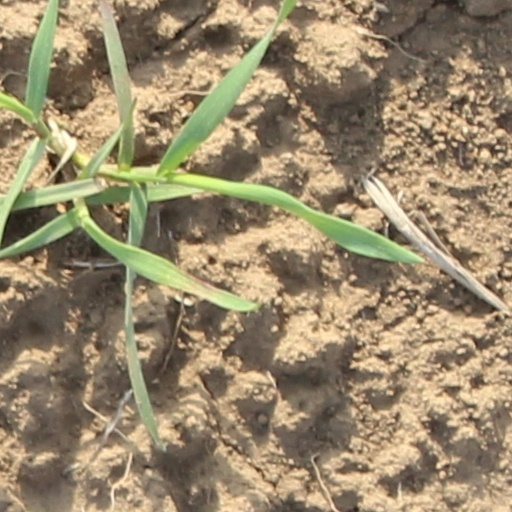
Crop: wheat